Macrotristria angularis

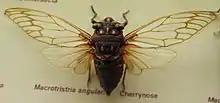
specimen in the Australian Museum

German naturalist Ernst Friedrich Germar described the cherrynose in 1834 as "Cicada angularis", reporting its type locality incorrectly as Sierra Leone. Swedish entomologist Carl Stål named the genus "Macrotristria" in 1870, though this was misspelt as "Macrotristia" and "Macrotistria" in some later publications. The cherrynose is the type species of the genus.